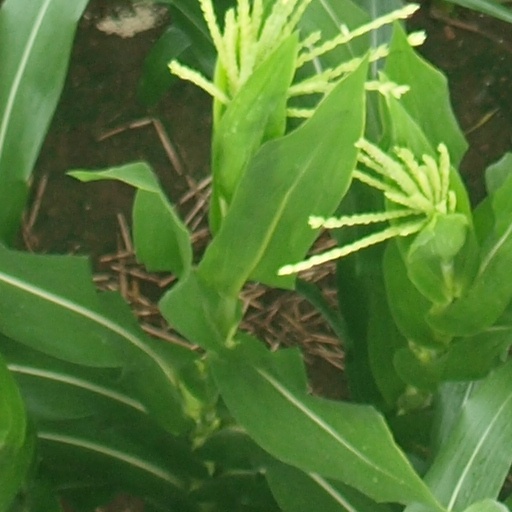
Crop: maize; corn